Transportation in Canada

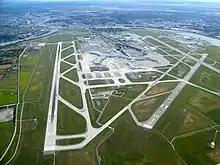
Vancouver International Airport

In 2007, Canada had a total of of freight and passenger railway, of which is electrified. While intercity passenger transportation by rail is now very limited, freight transport by rail remains common. Total revenues of rail services in 2006 was $10.4 billion, of which only 2.8% was from passenger services. In a year are usually earned about $11 billion, of which 3.2% is from passengers and the rest from freight. The Canadian National Railway and Canadian Pacific Kansas City are Canada's two major freight railway companies, each having operations throughout North America. In 2007, 357 billion tonne-kilometres of freight were transported by rail, and 4.33 million passengers travelled 1.44 billion passenger-kilometres (an almost negligible amount compared to the 491 billion passenger-kilometres made in light road vehicles). 34,281 people were employed by the rail industry in the same year.